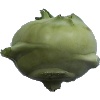
Label: Kohlrabi 1